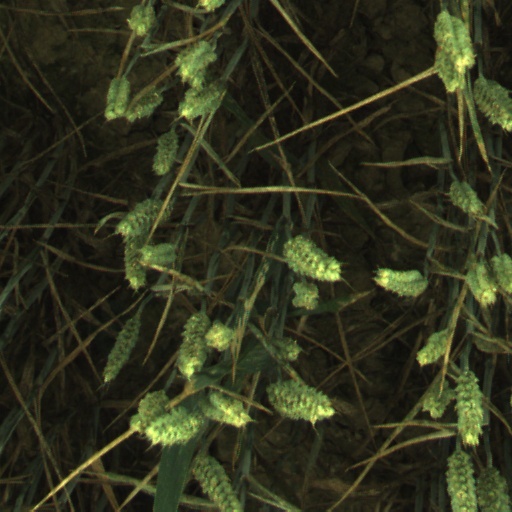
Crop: wheat